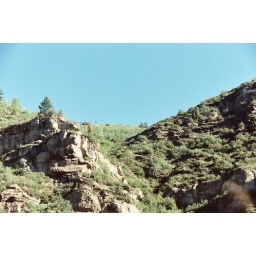
A hill that is rocky. I took it in the rocky mountain state of Colorado.